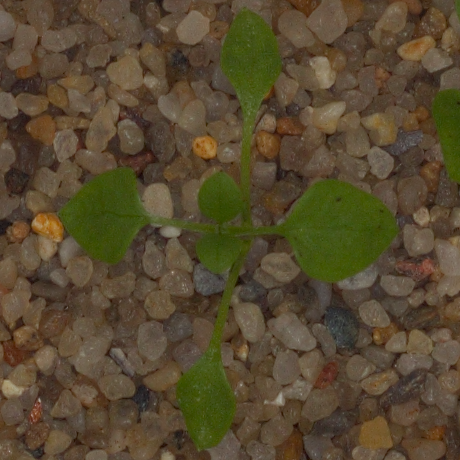
Label: common_chickweed